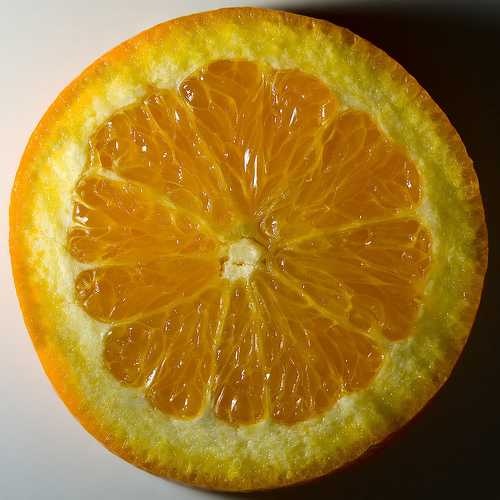
Label: Orange